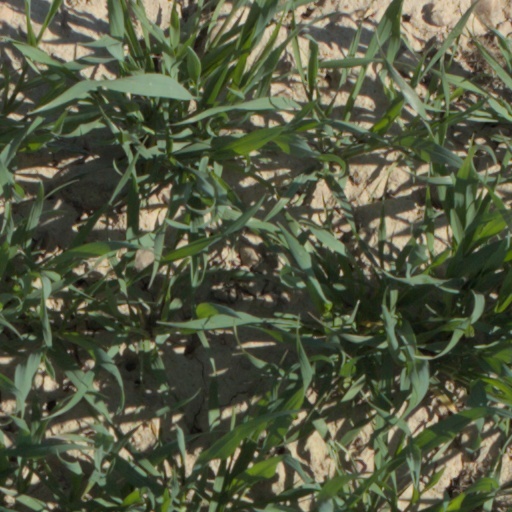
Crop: wheat